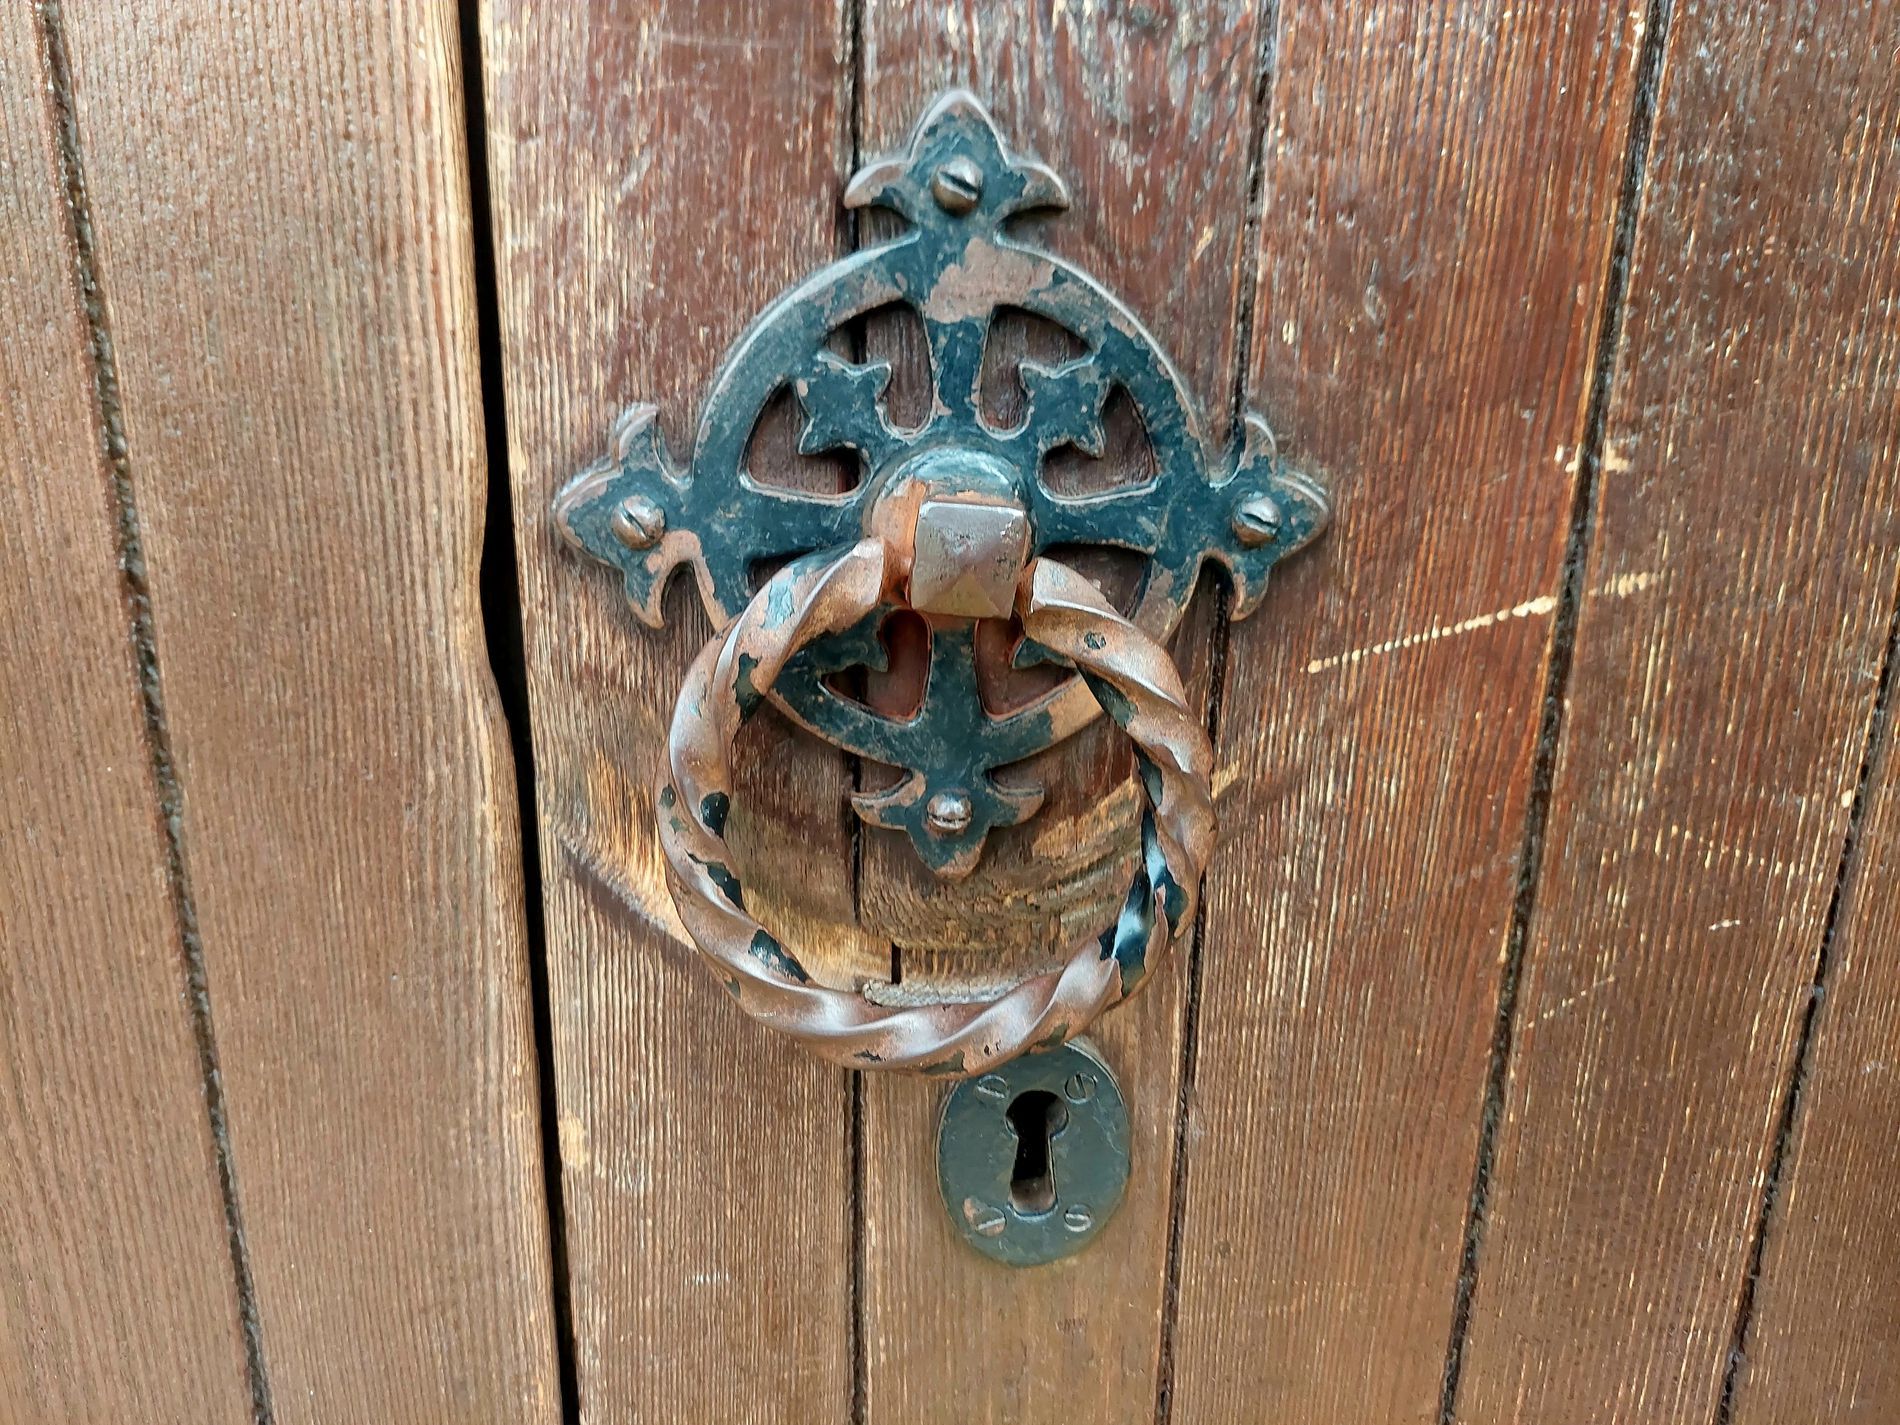
Vintage wooden door.
An old wooden door with a worn surface.Beautiful classic cross-shaped dark iron knocker with a circular rust handle placed in the middle, below it, an aged keyhole. Scratches below the knocker, the full image illuminated by natural light that gives shadows that highlight the texture of the wood and the tone of the metal.
A close shot, the scene shows the details of an old wooden door that has grooves. A twisted ring iron knocker shows signs of wear from many years of use. The sharp edges were blurred by the warm, soft light. The whole scene gives a sense of history.
Labels: Wood, Corrosion, Rust, Cross, Symbol, iron knocker, key hole, wooden door
Camera: samsung SM-A526W
Aperture: F1.8
Exposure: 1/100 sec
ISO: 100
Focal length: 5.2 mm